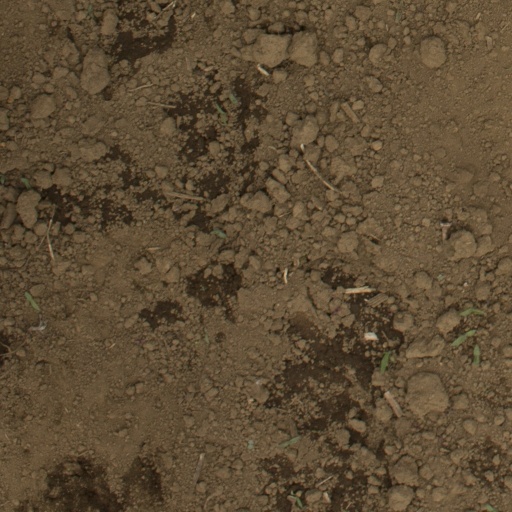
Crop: Jerusalem artichoke